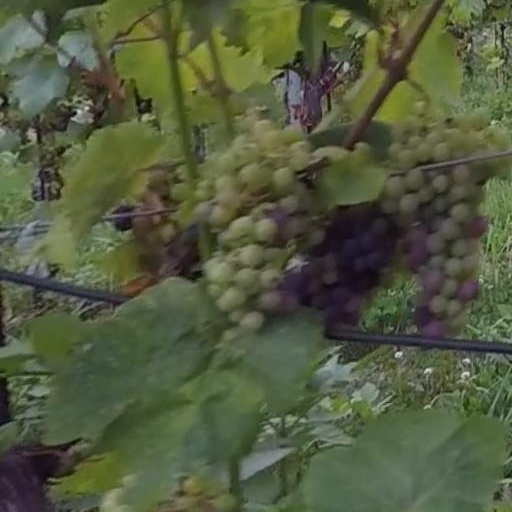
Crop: grape